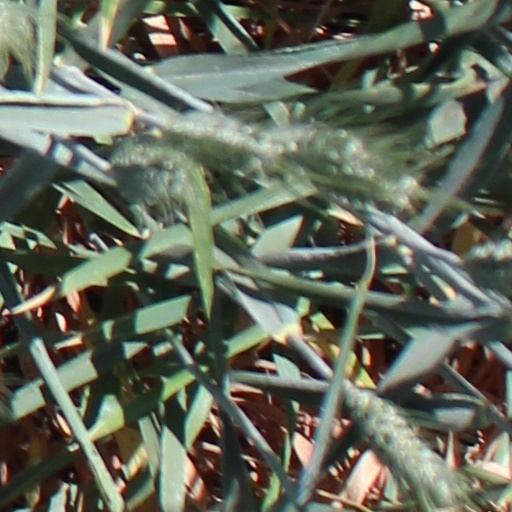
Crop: wheat